Styriarte

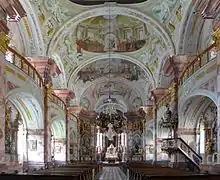
Interior of the church of Stift Rein

Venues of the festival were later also the "Römersteinbruch" (Roman quarry) in Wagna, the Stift St. Lambrecht, Stift Rein and other locations in Styria, including the newly opened from 2003, and the from 2007. In 2005, a staged production of Bizet's "Carmen" with Harnoncourt received international attention. From 2007, when the motto was "Wanted: Europa", the broadcaster ORF aired concerts live. From 2008 the festival followed the model of the Bayreuth Festival and the Metropolitan Opera in New York, offering "public viewing"; the first work presented was Mozart's "Coronation Mass" with Harnoncourt in the parish church of Stainz.